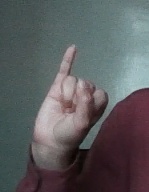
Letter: meem